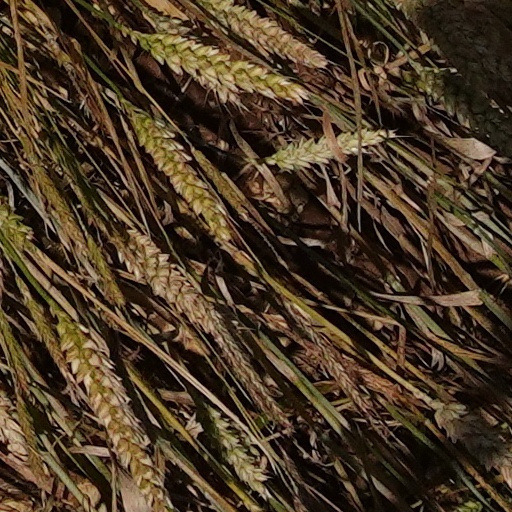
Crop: wheat